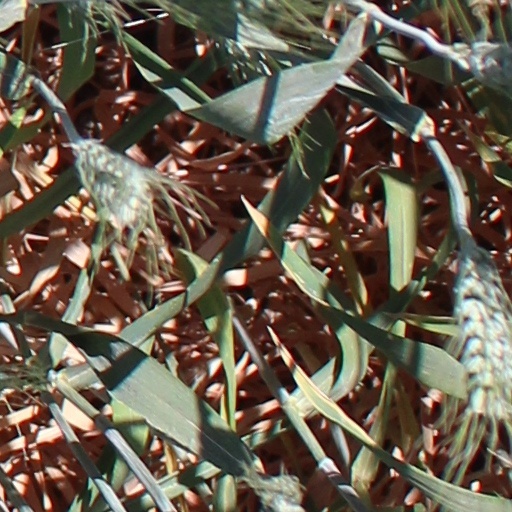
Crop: wheat